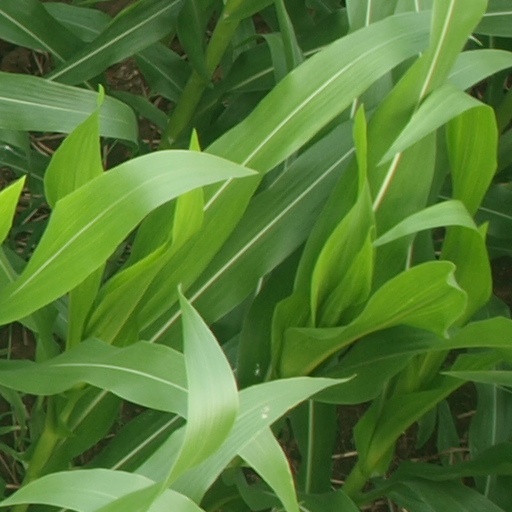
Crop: maize; corn